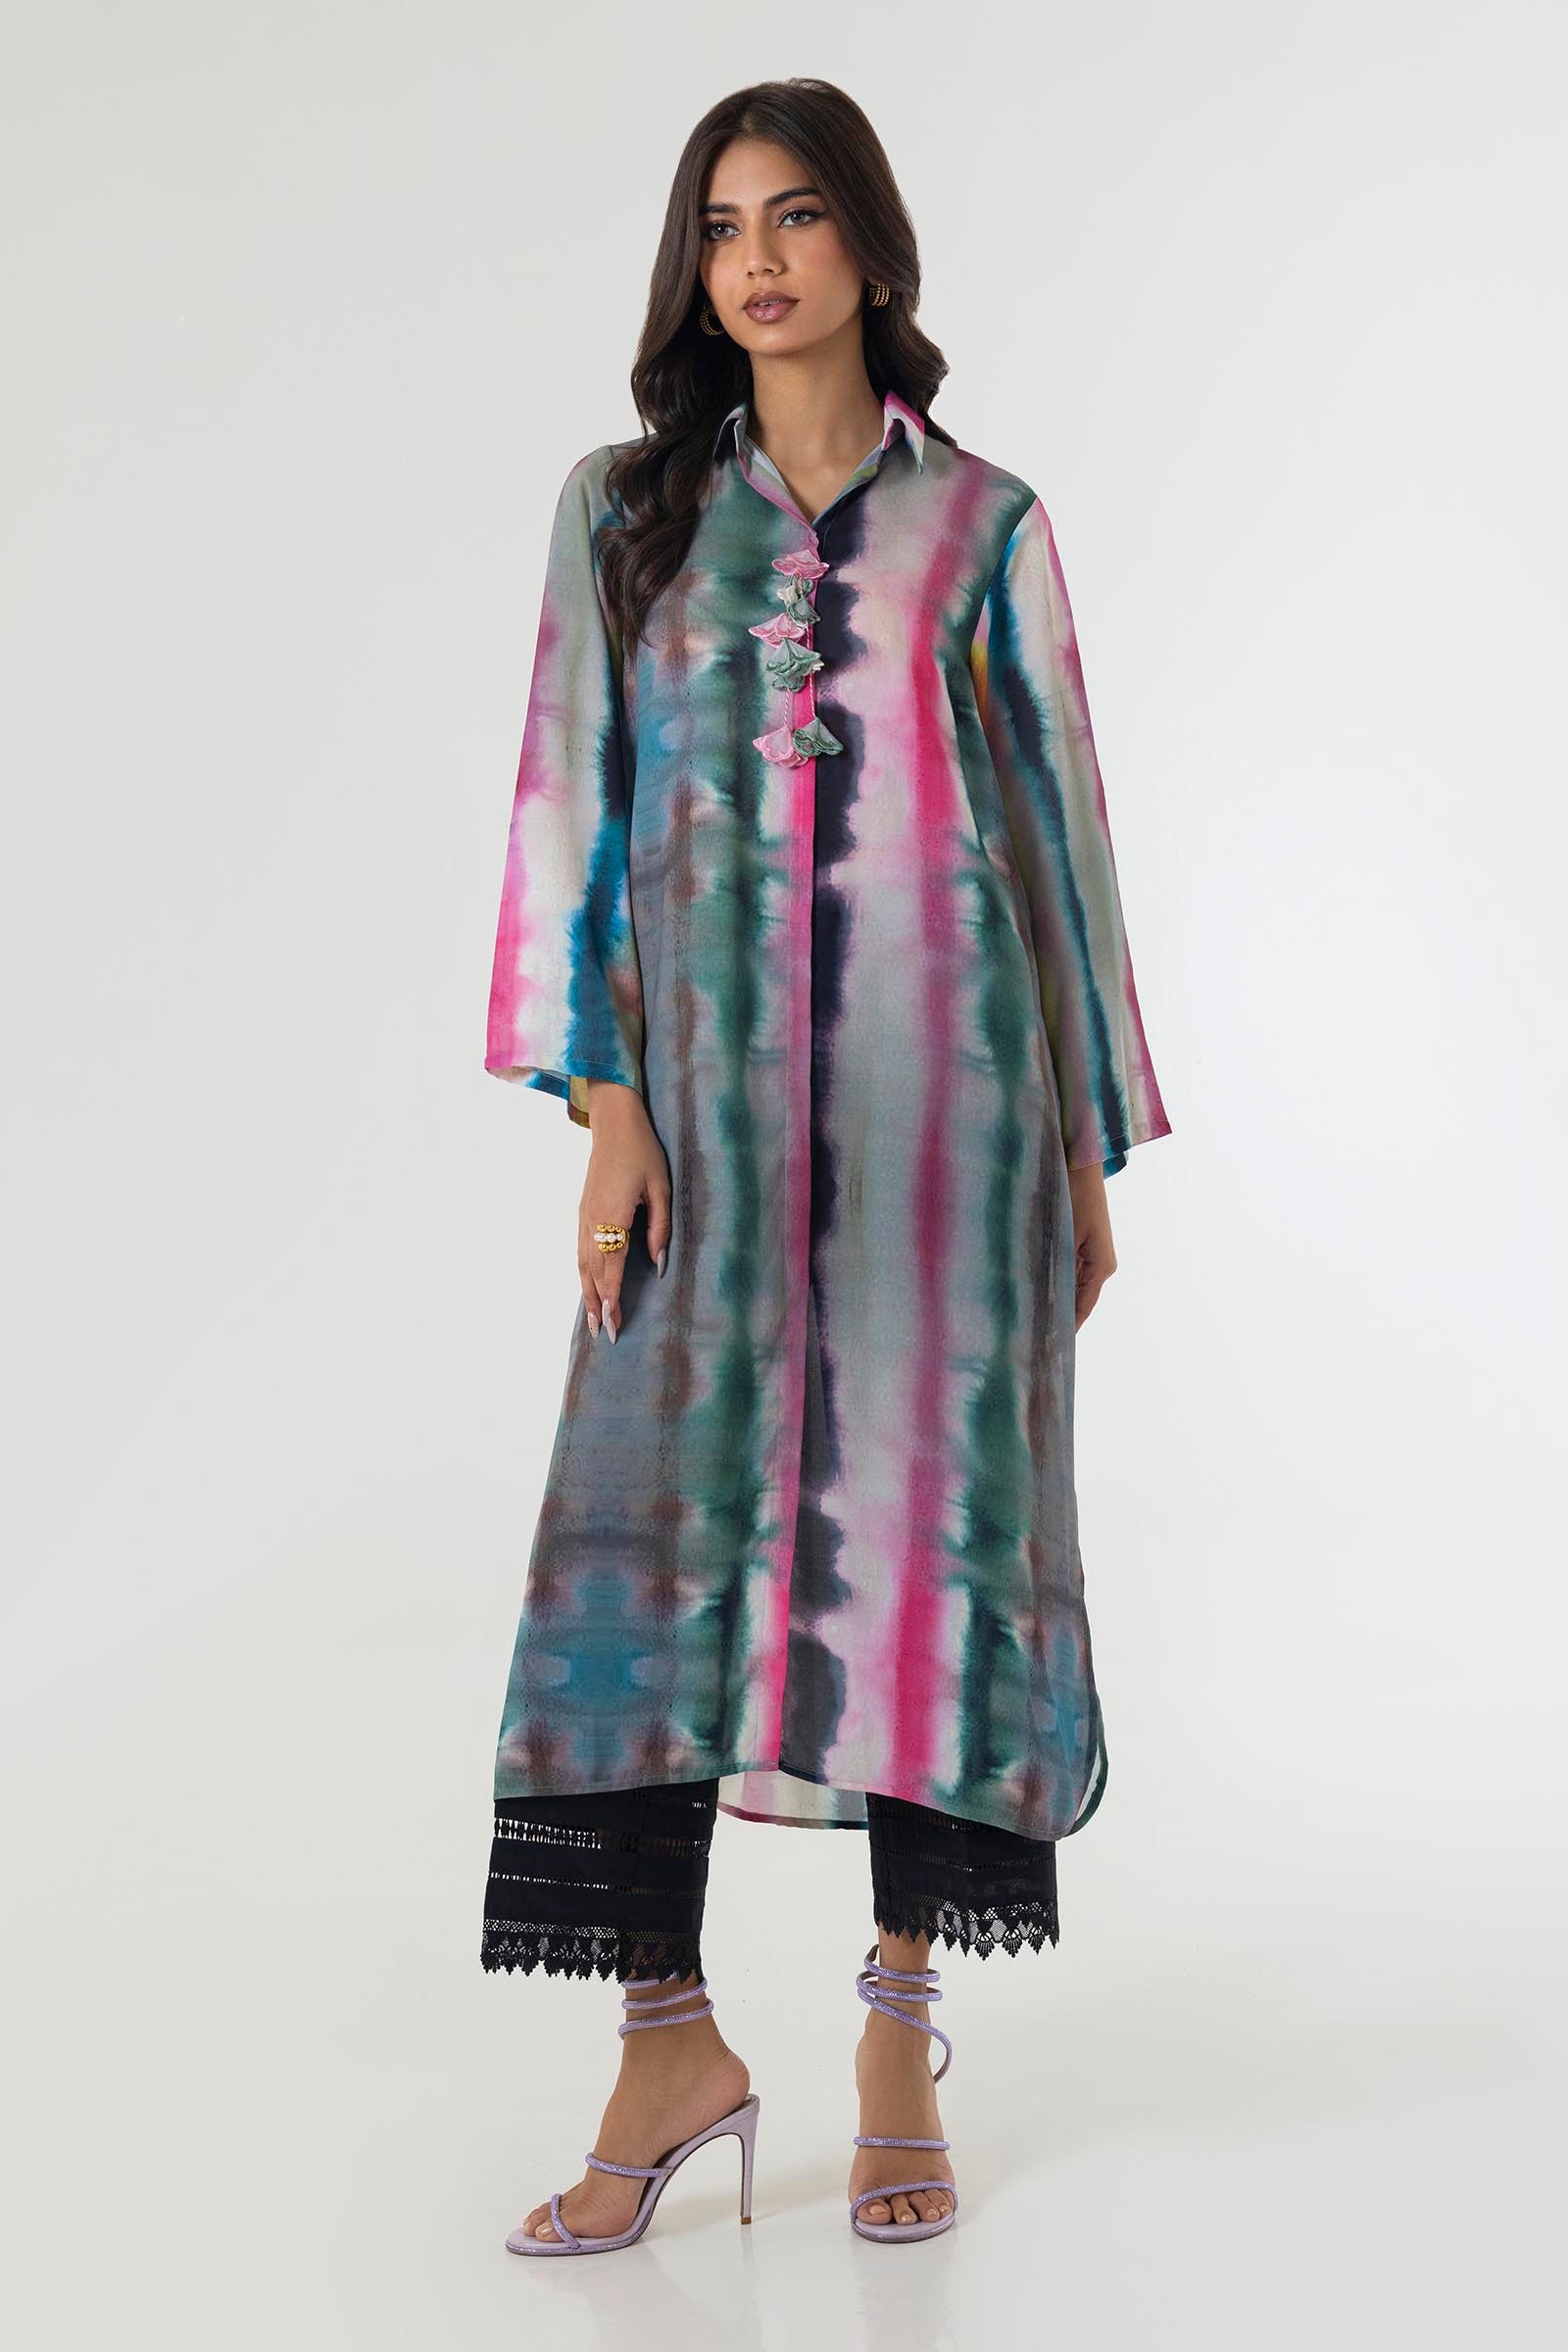
multi tie dye kurta top